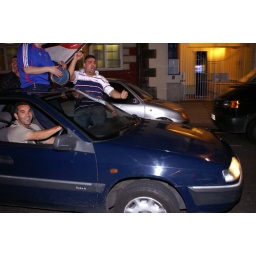
french fans in a car again celebrating their qualification for the world cup final